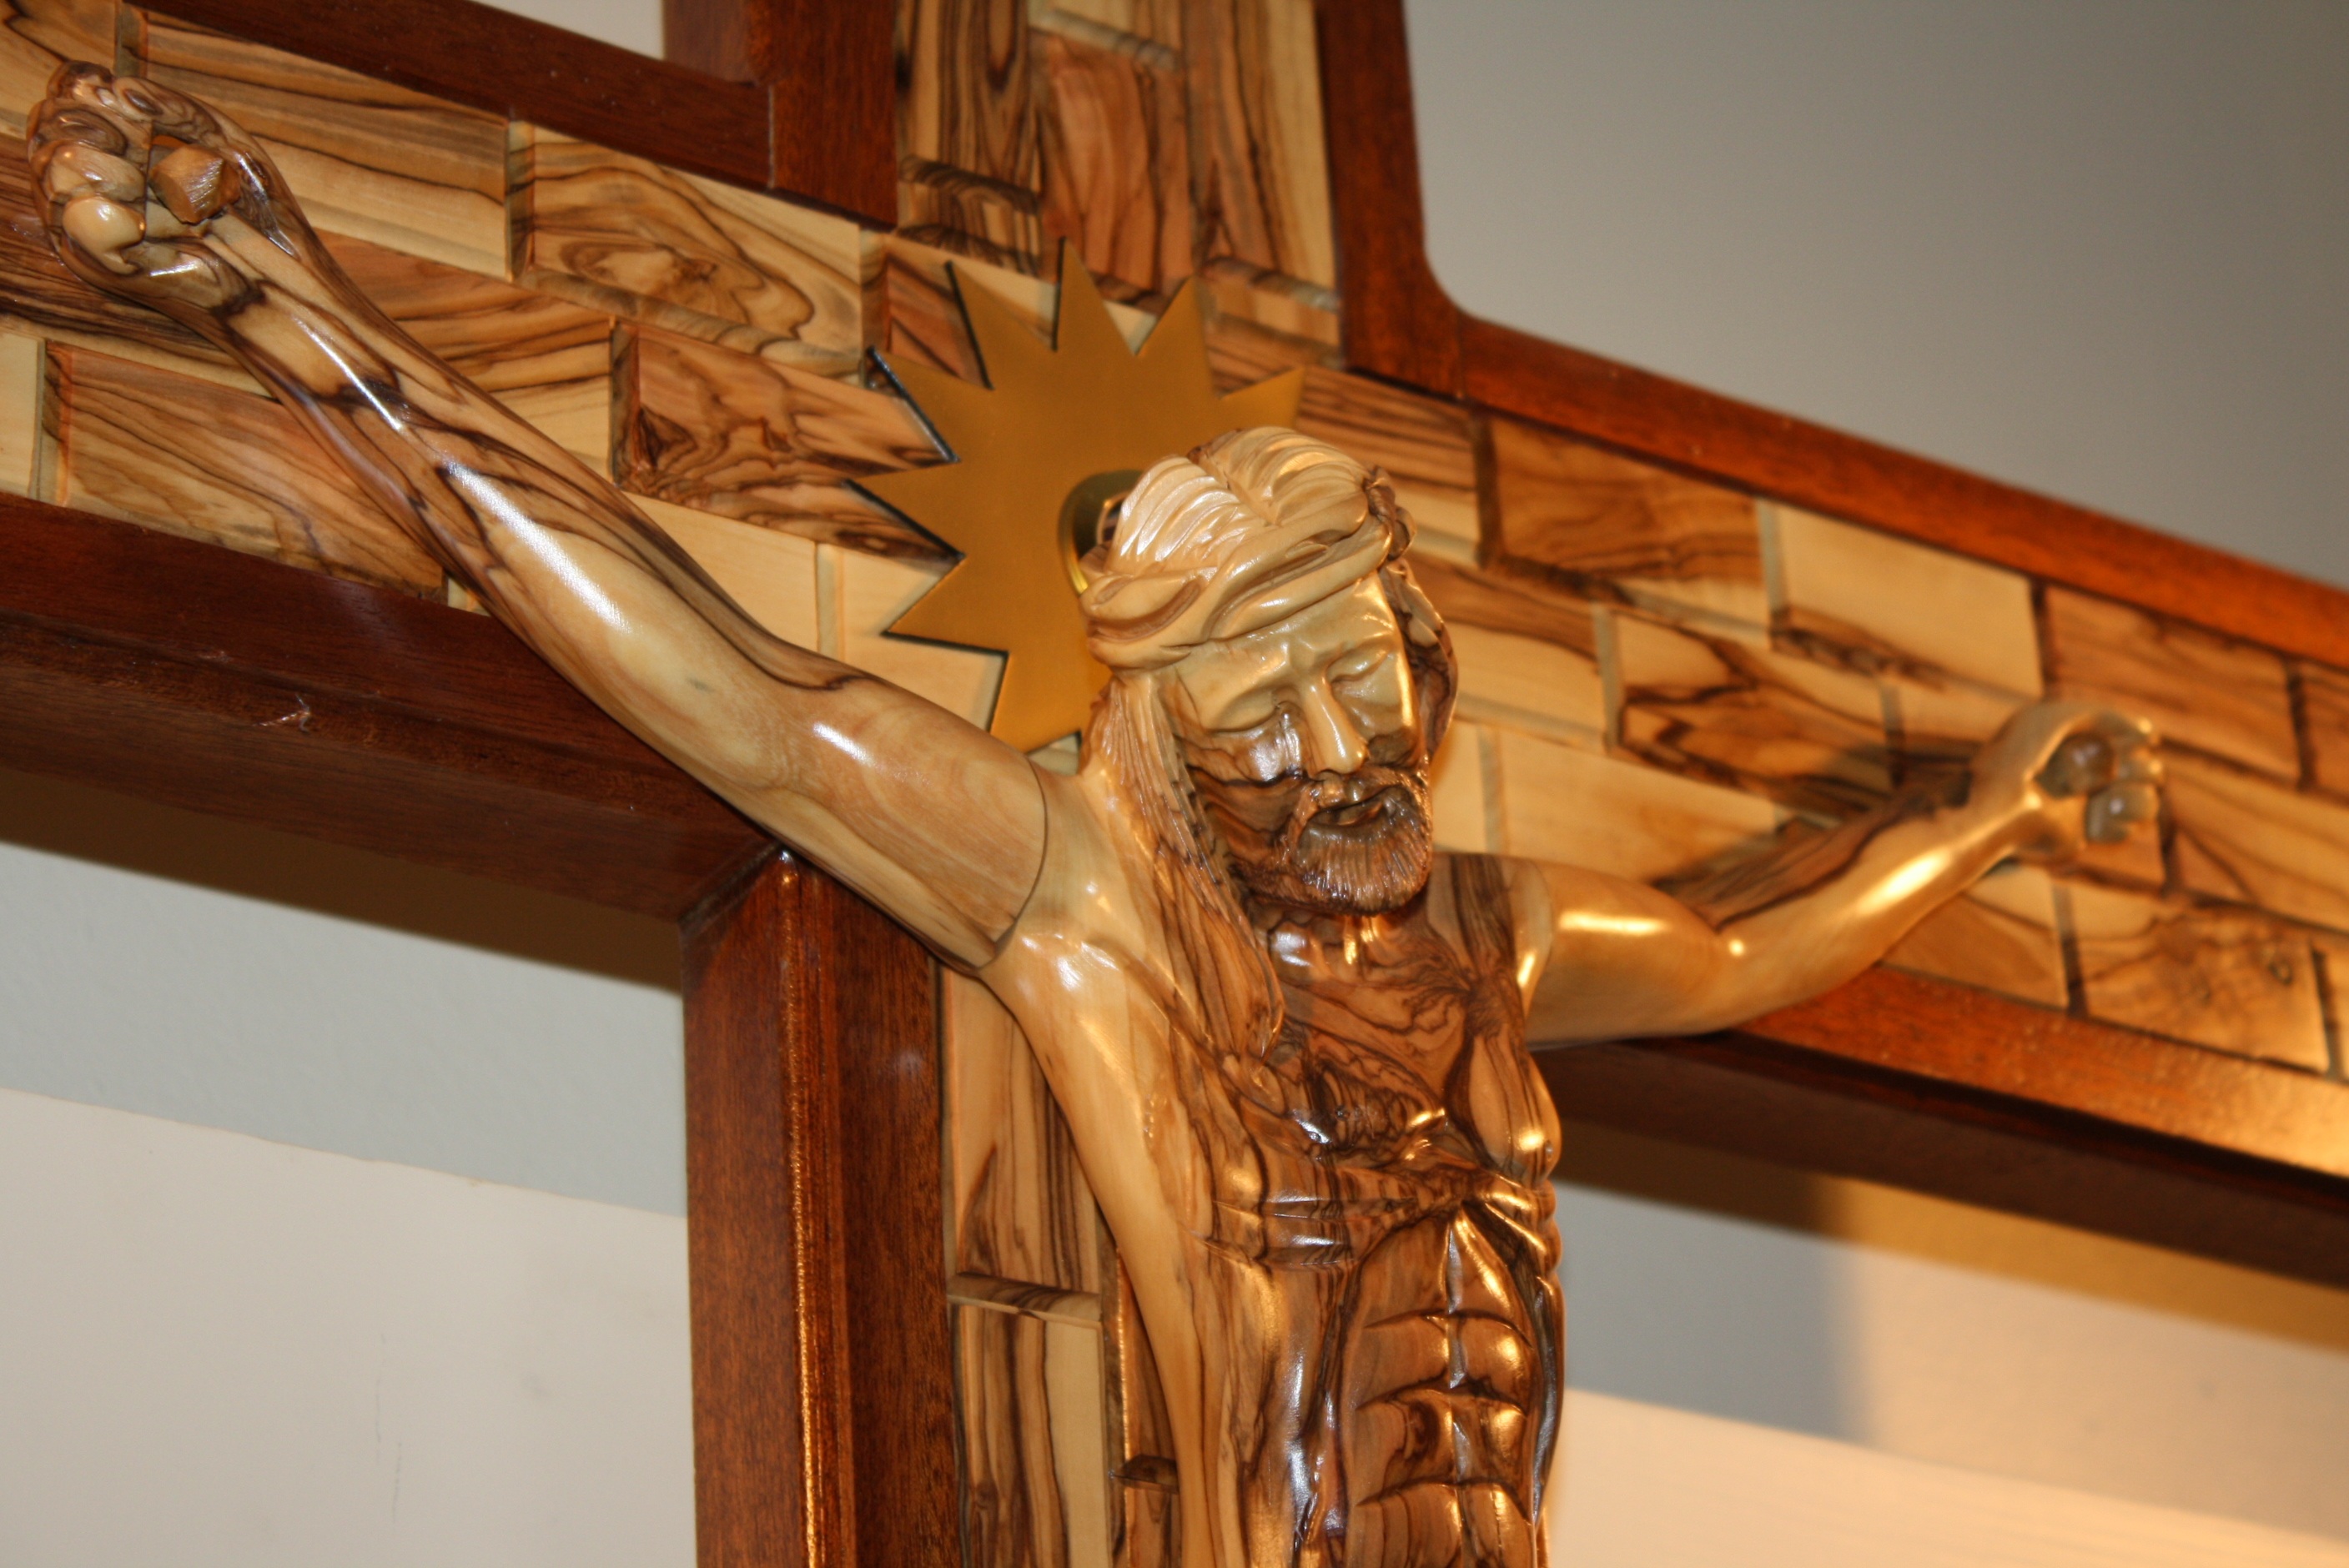
wood, museum, cross, lighting, interior design, sculpture, catholic, christ, art, jesus, christianity, tourist attraction, carving, crucifixion, crucifix, catholicism, ancient history, baluster